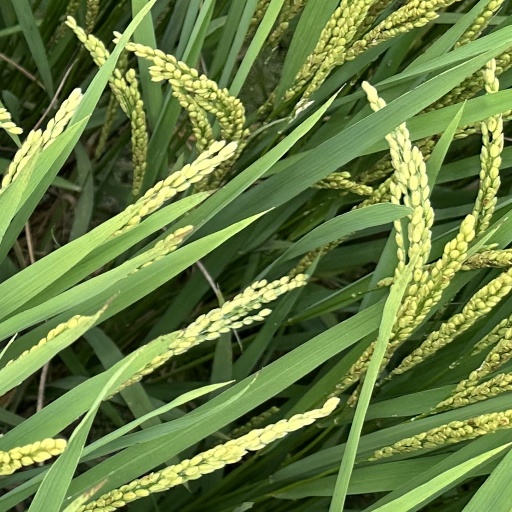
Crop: rice